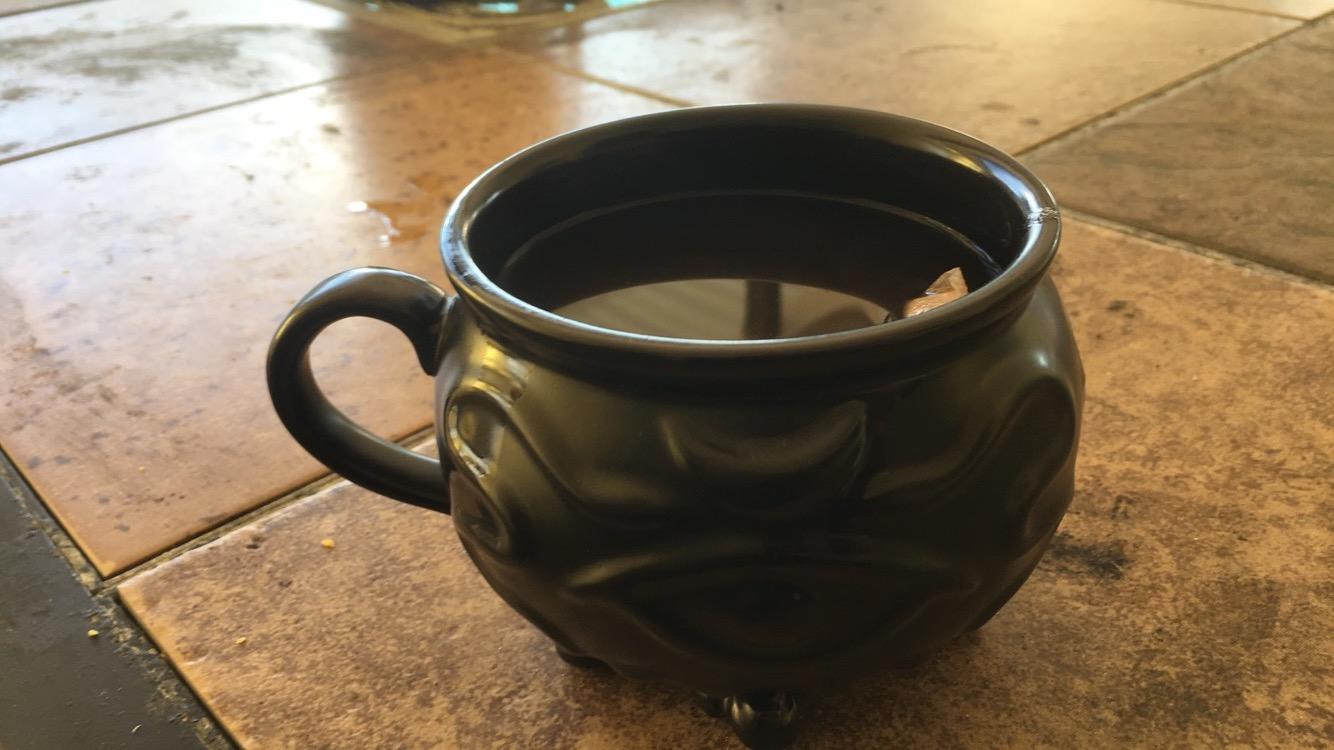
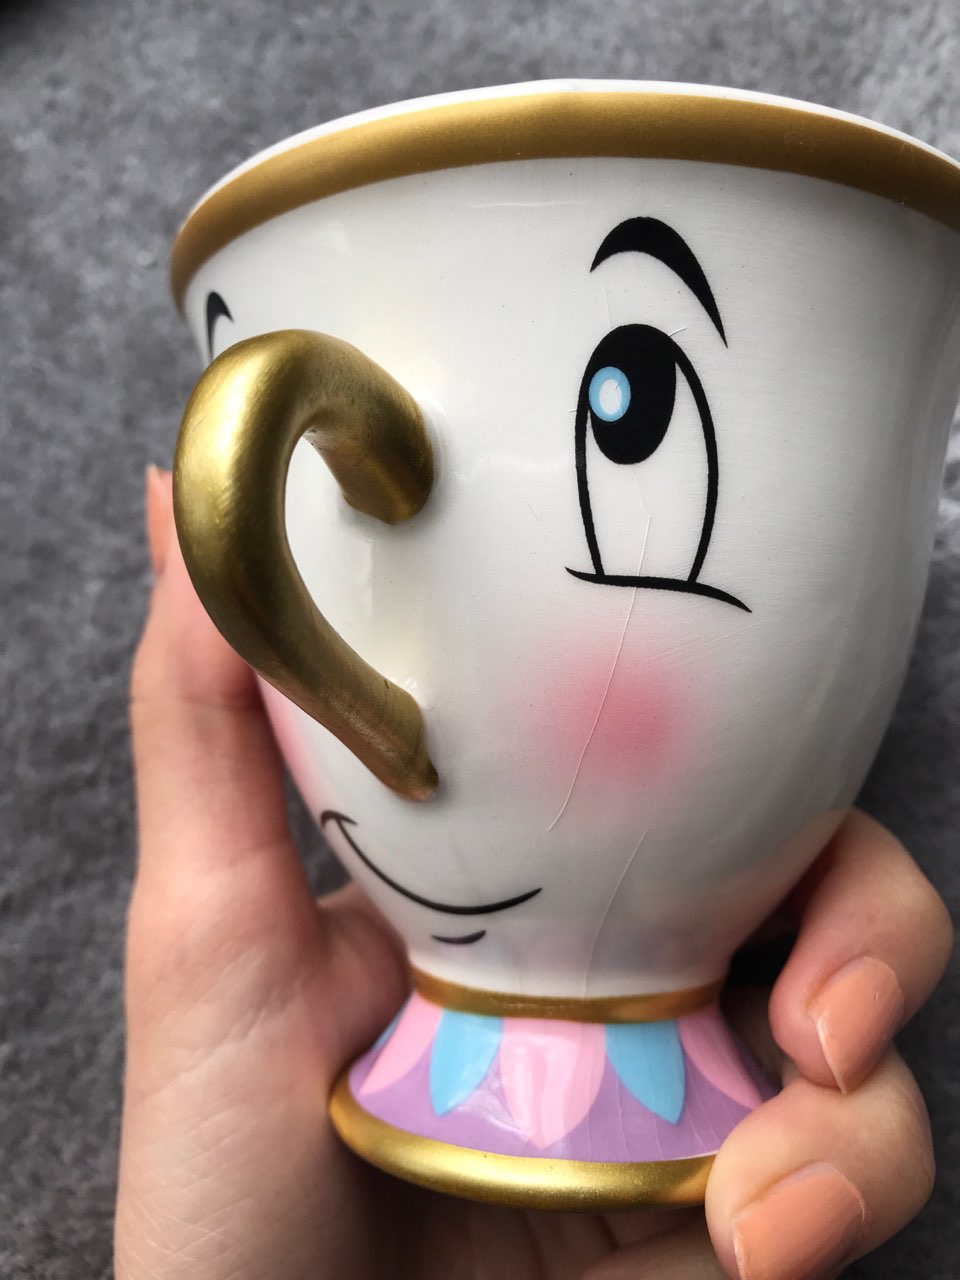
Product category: items_mug
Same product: no